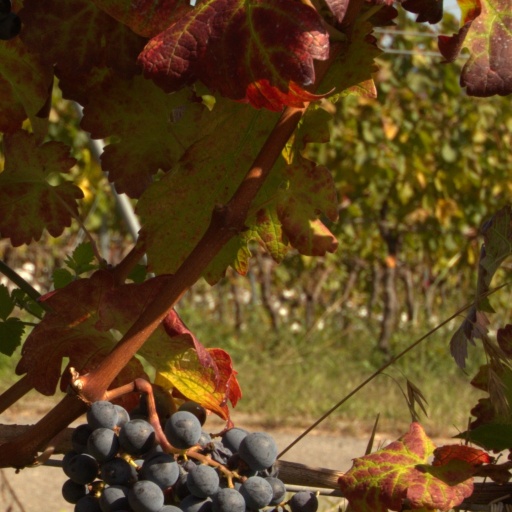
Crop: grape